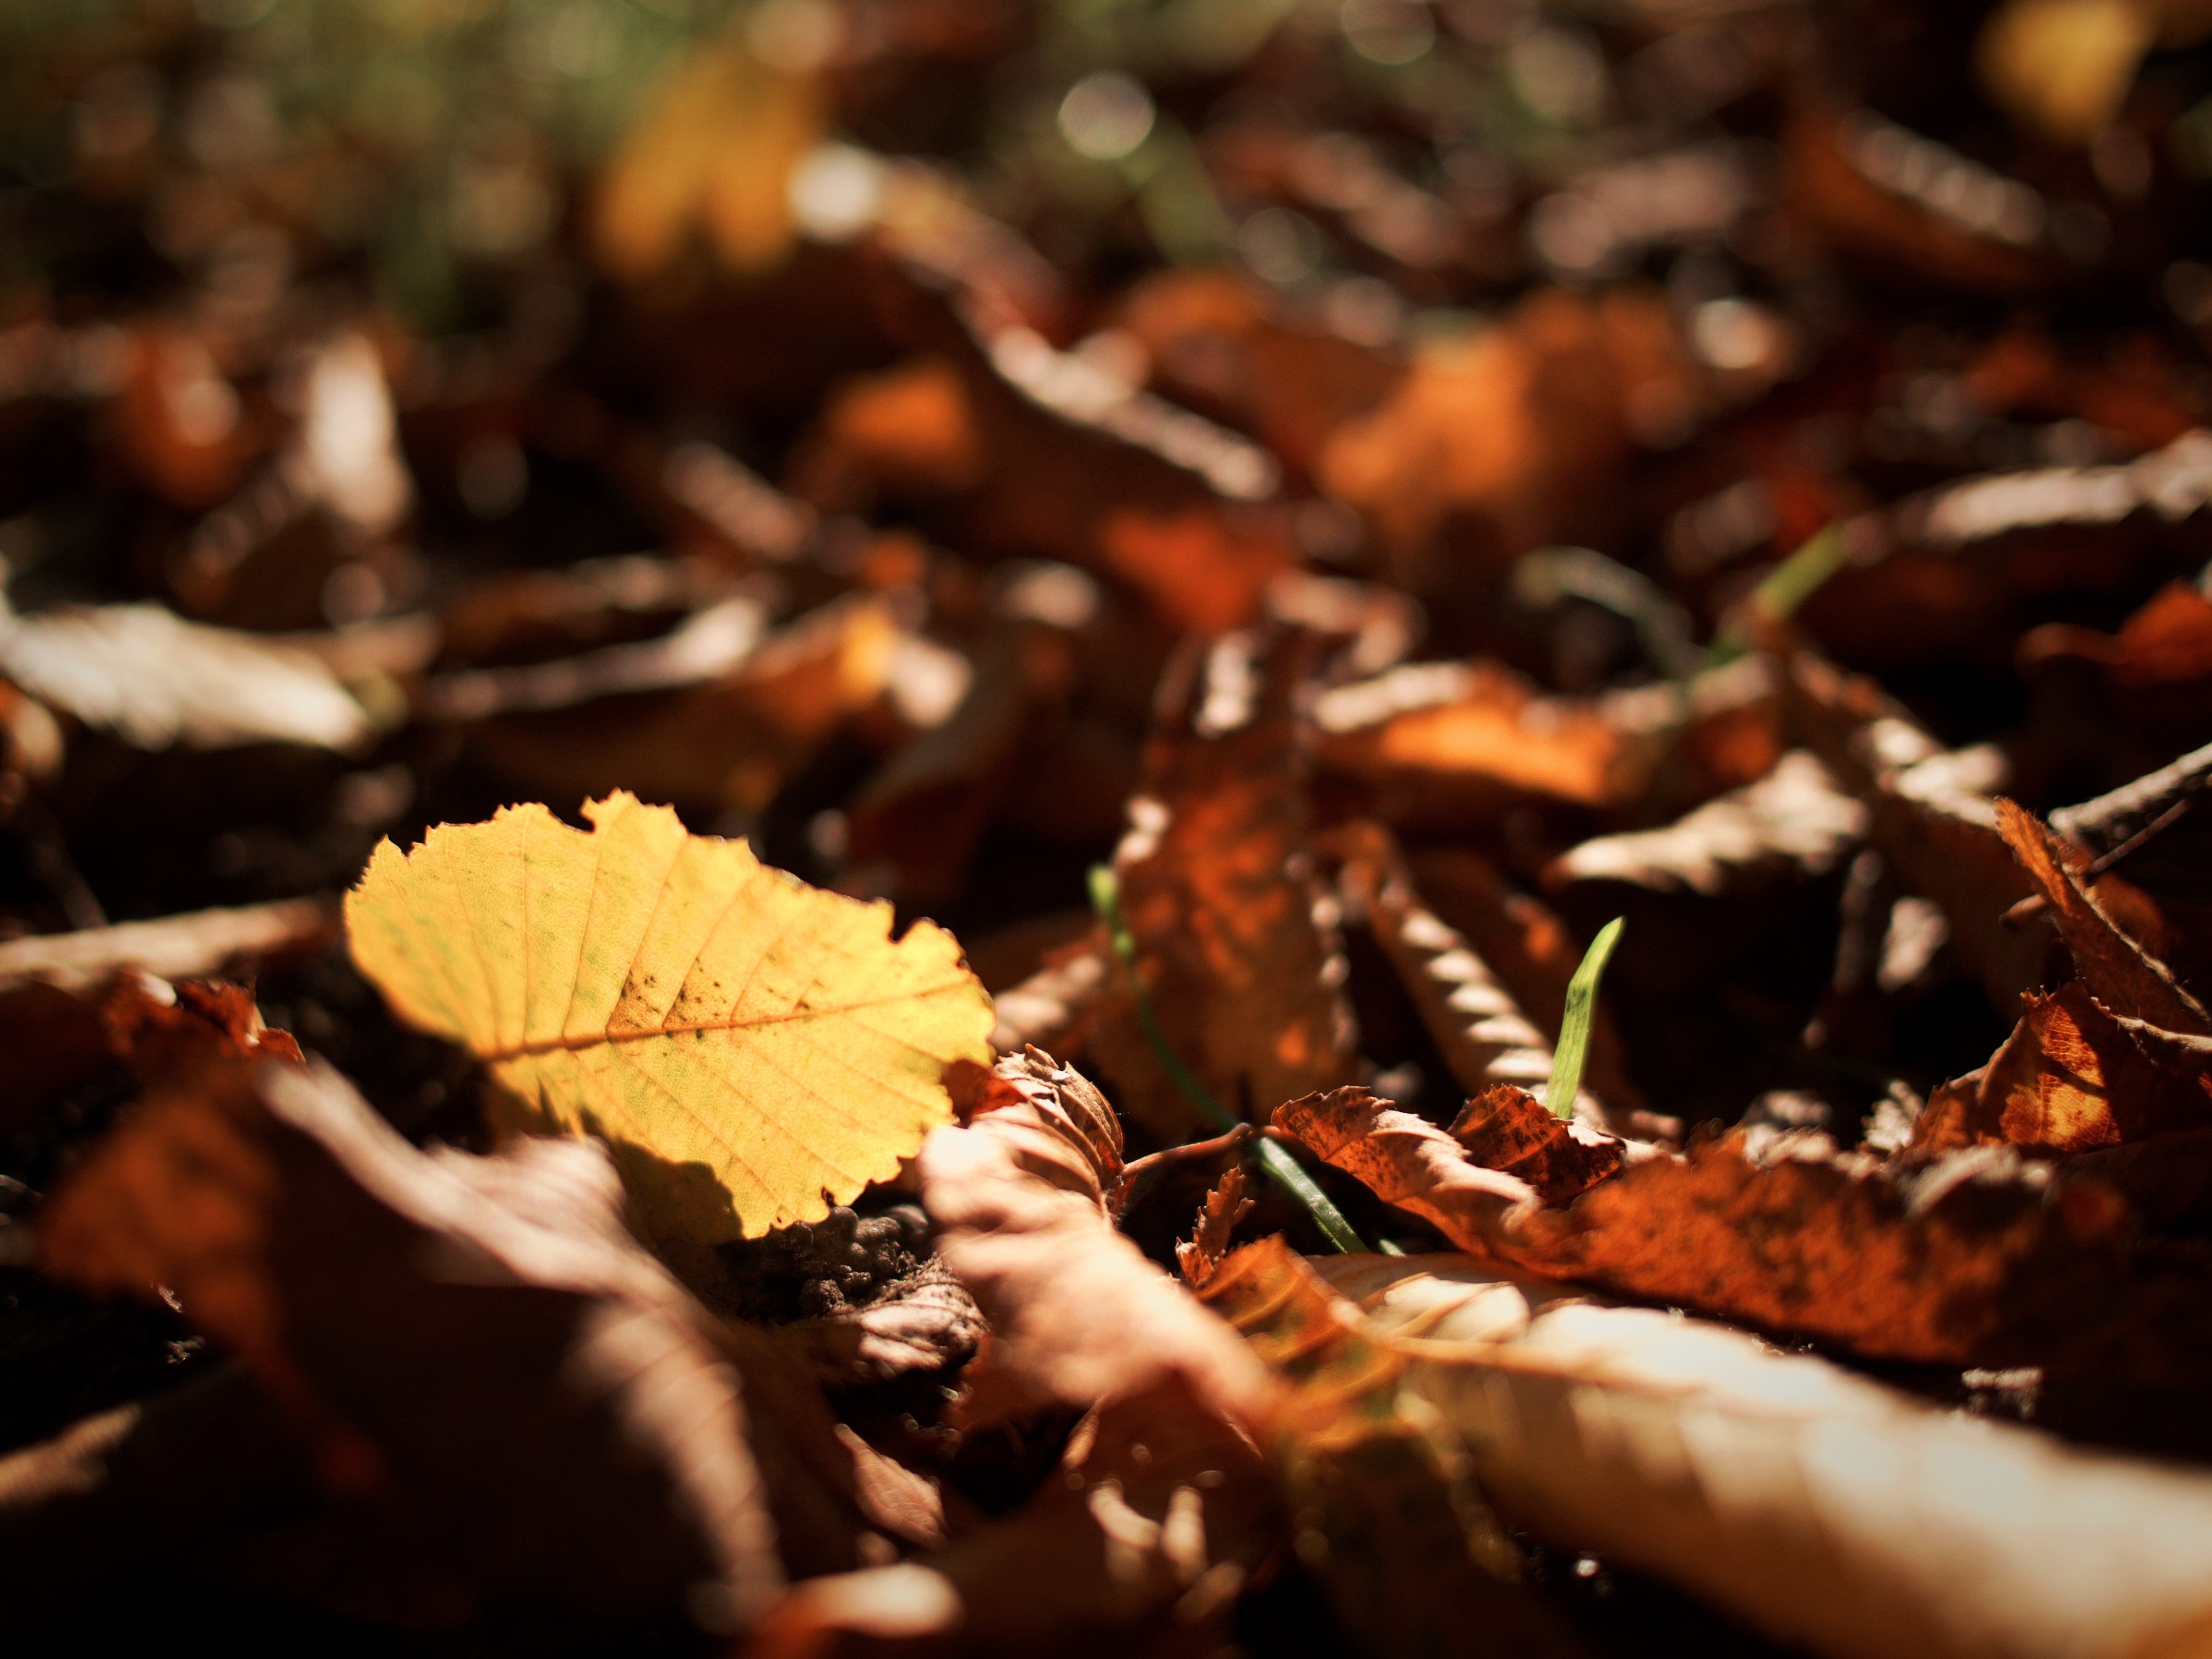
tree, nature, branch, plant, leaf, flower, autumn, brown, soil, season, close up, leaves, gold, october, macro photography